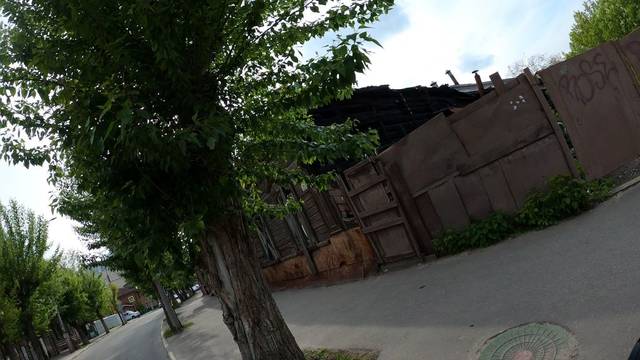
Region: Russia
Coordinates: 54.627, 39.738